Royal Engineers

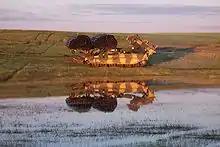
ME – Armoured operating an AVRE in Canada

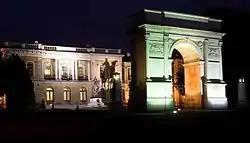
HQ Royal School of Military Engineering.

All members of the Royal Engineers are trained combat engineers and all sappers (privates) and non-commissioned officers also have another trade. These trades include: air conditioning fitter, electrician, general fitter, plant operator mechanic, plumber, bricklayer, plasterer / painter, carpenter & joiner, fabricator, building materials technician, design draughtsman, electrical & mechanical draughtsman, geographic support technician, survey engineer, armoured engineer, driver, engineer IT, engineer logistics specialist, amphibious engineer, bomb disposal specialist, diver or search specialist. They may also undertake the specialist selection and training to qualify as Commandos or Military Parachutists. Women are eligible for all Royal Engineer specialities.